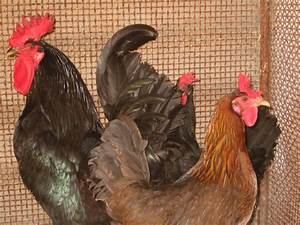
Label: gallina